Briggate

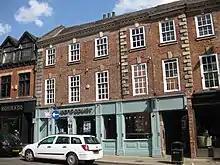
Queens Court

In the 18th century, Briggate housed the shambles or slaughter place and meat market described by Ralph Thoresby as "the best-furnished Flesh Shambles in the North of England". The street was lined with fine three-storey merchant's houses often with gardens and fields behind them. A surviving example is Queen's Court (1714), a former cloth merchant's house and business premises with packaging workshops and warehouses behind. It is now a gay bar. During the 18th century, the population grew from 6000 to 25000 leading to overcrowding. Many merchants moved their homes away from Briggate to Park Square leaving their properties to be subdivided and converted for commercial use or multiple residences. The lanes and yards off the street were filled with slum cottages and workplaces in the 18th and 19th centuries.